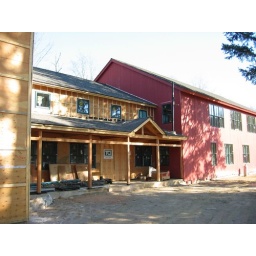
New construction of a classroom and administrative building for The Bement School in Deerfield, MA.